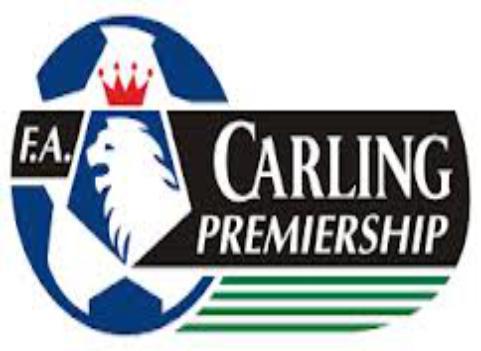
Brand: Carling
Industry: Food